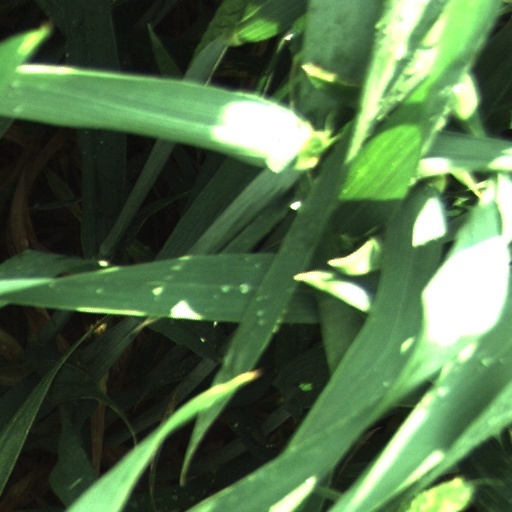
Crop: wheat